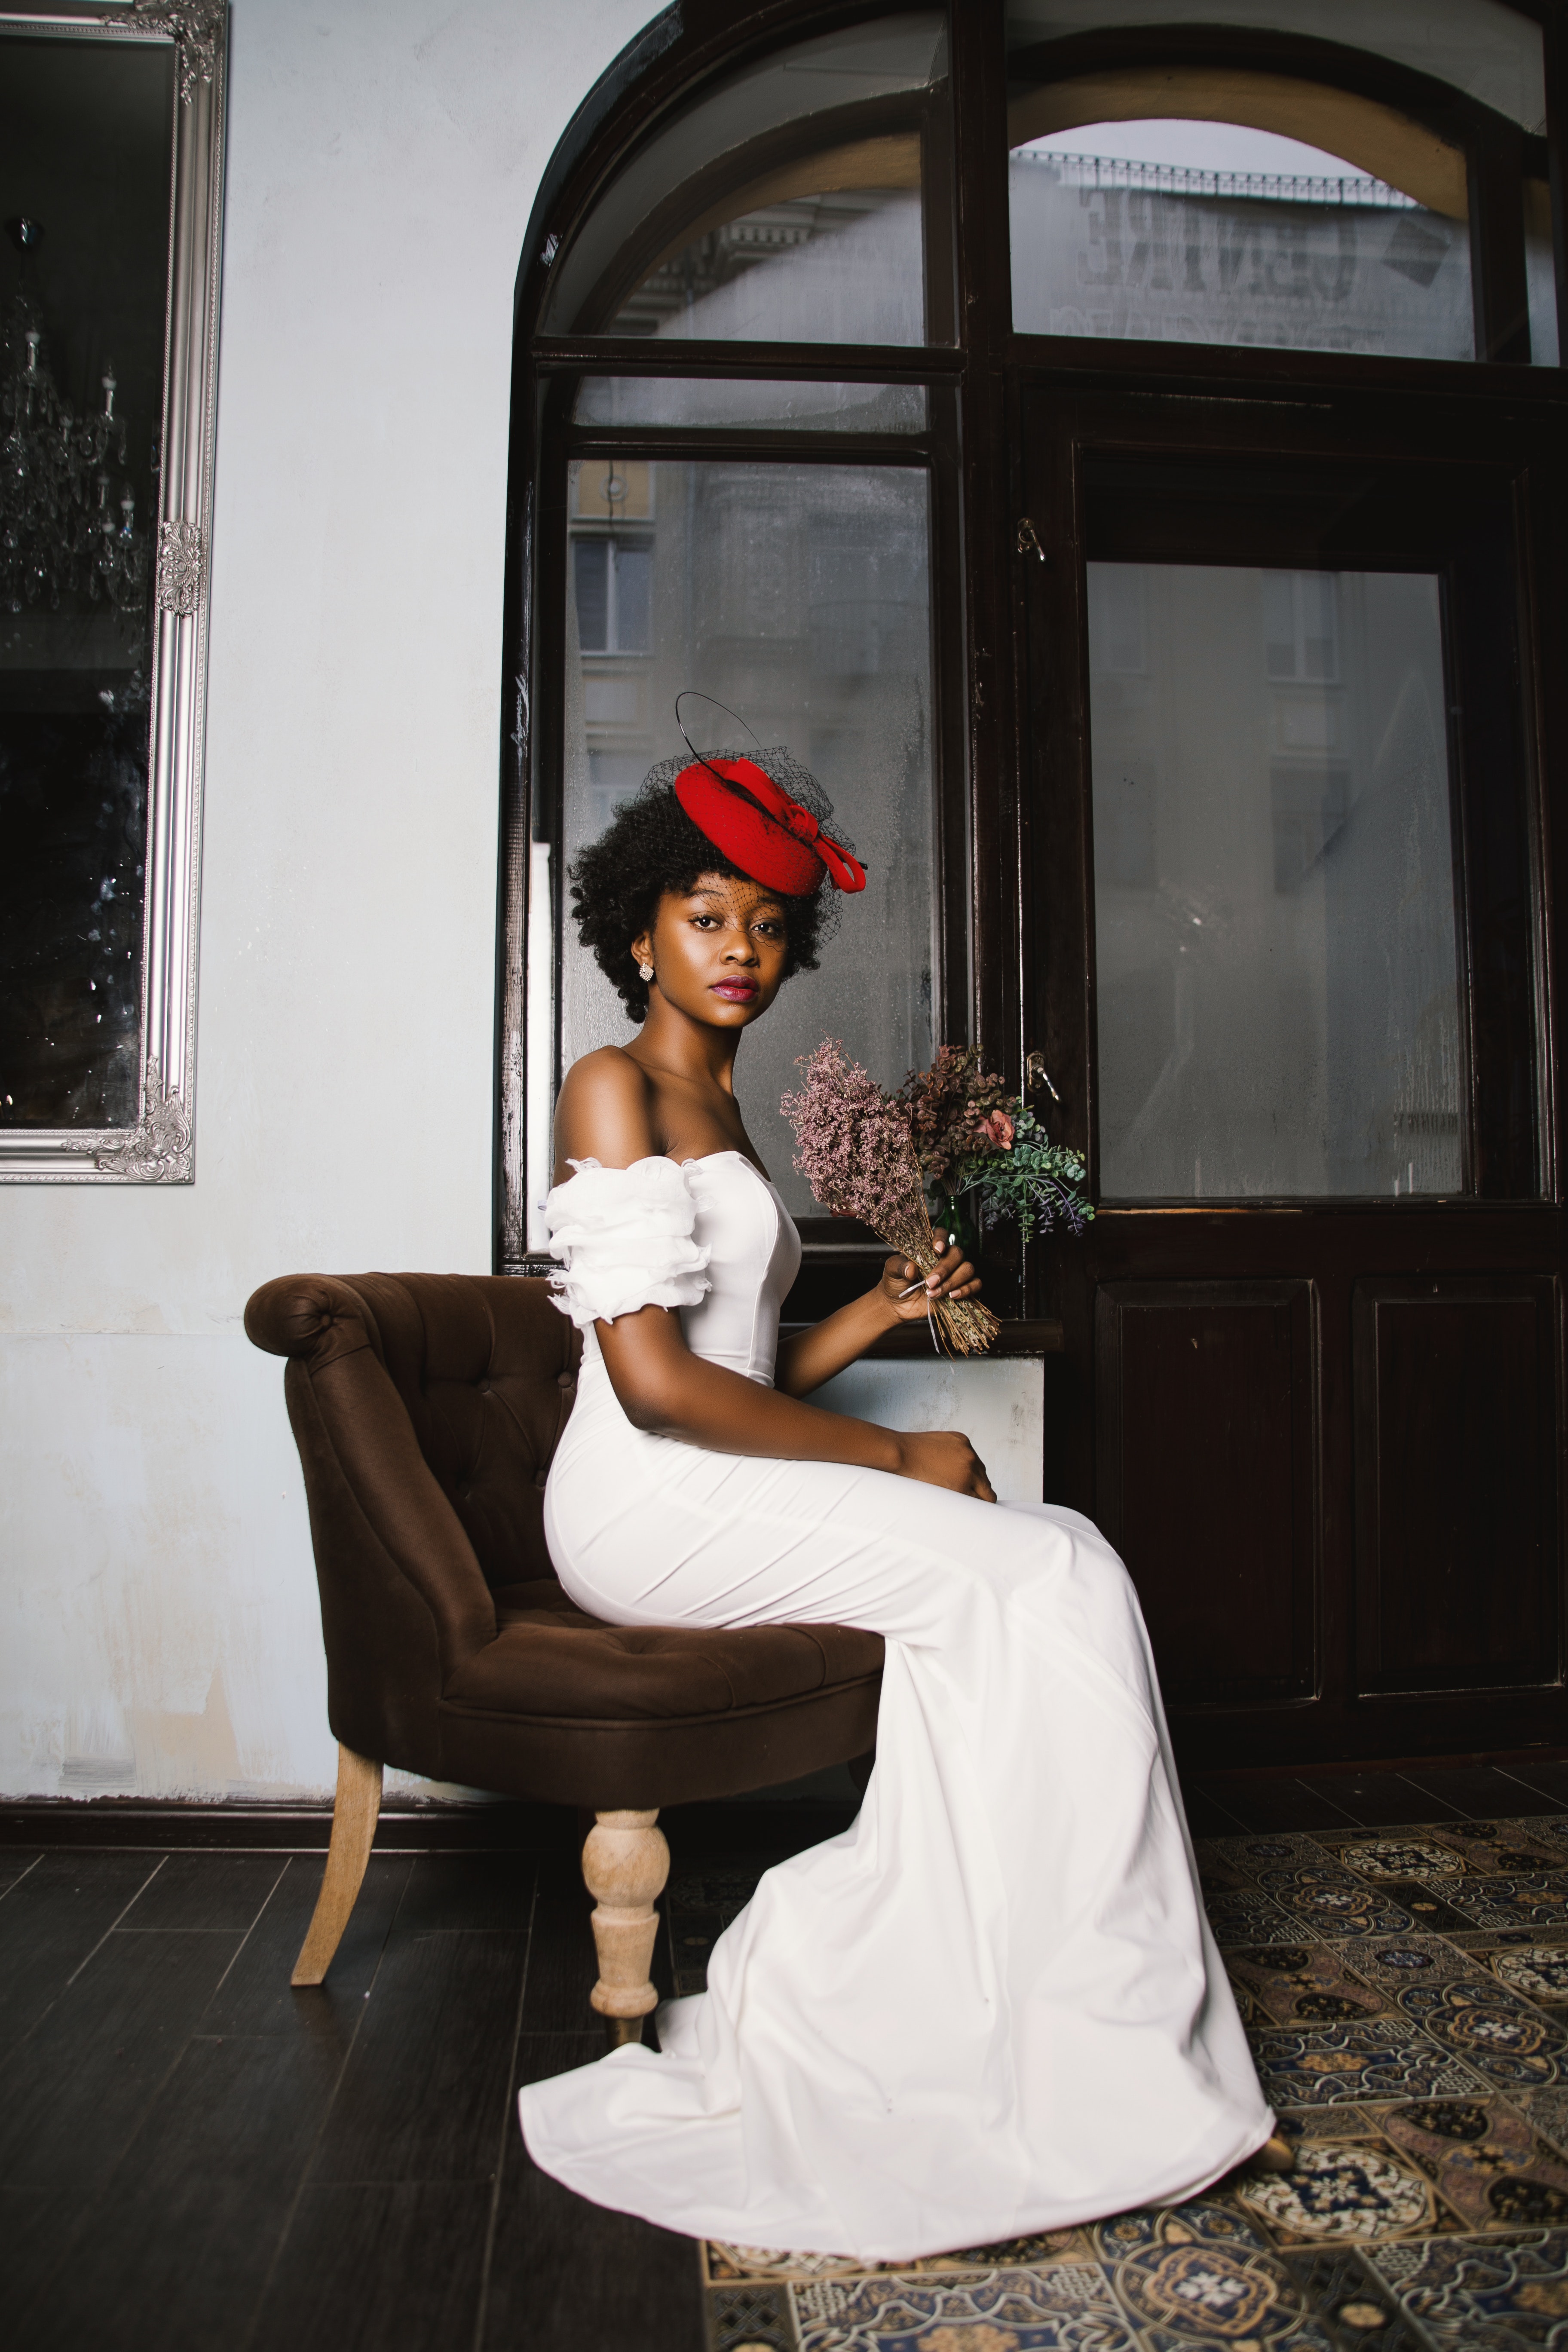
white, red, beauty, sitting, shoulder, fashion, dress, joint, leg, headgear, photo shoot, photography, headpiece, gown, model, furniture, black hair, style, costume